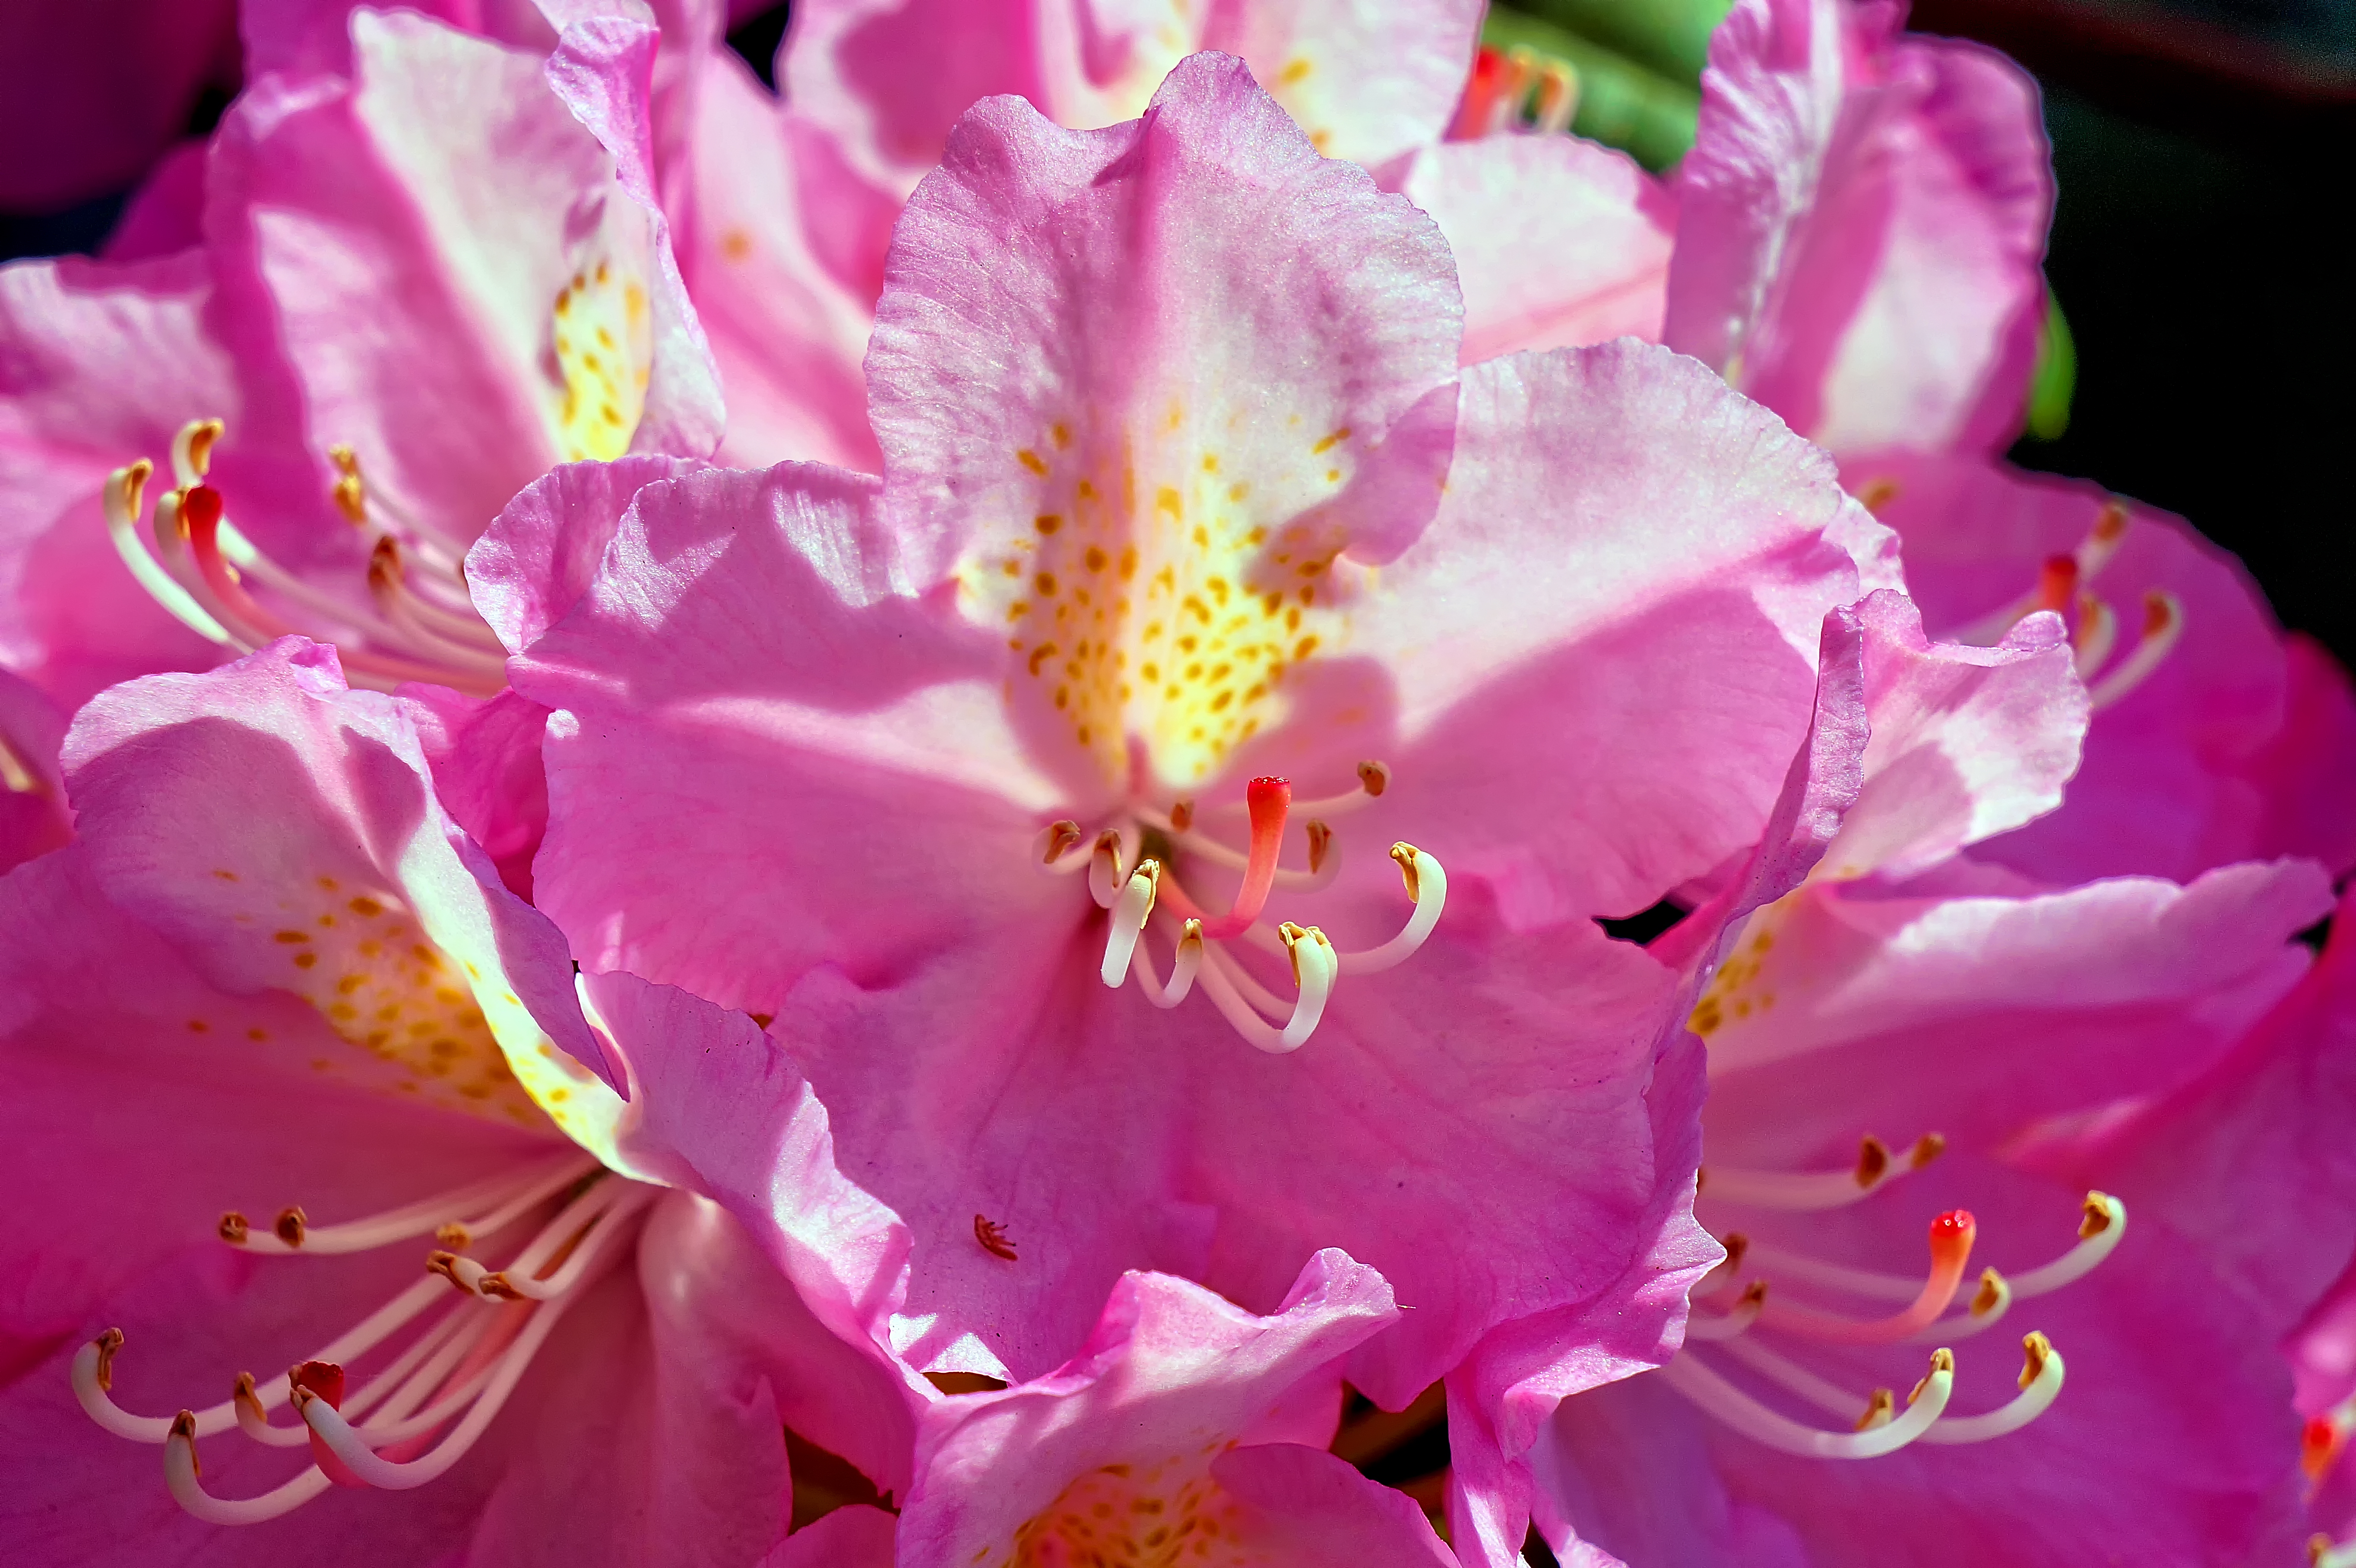
nature, blossom, plant, flower, petal, pink, flora, shrub, rhododendron, finland, helsinki, viikki, macro photography, flowering plant, woody plant, land plant